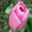
Label: tulip